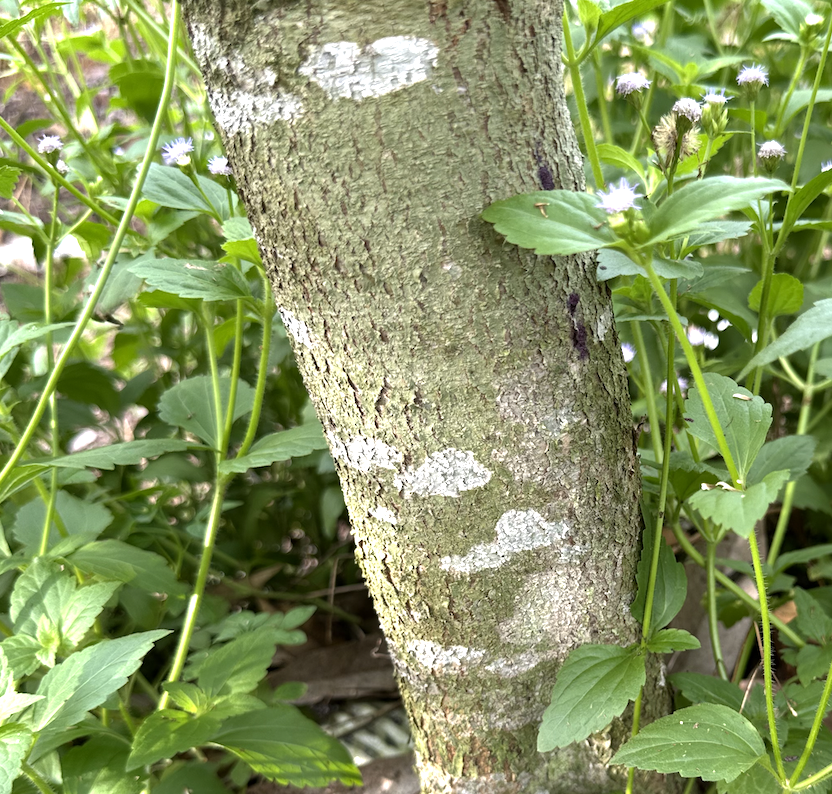
Label: pink_disease